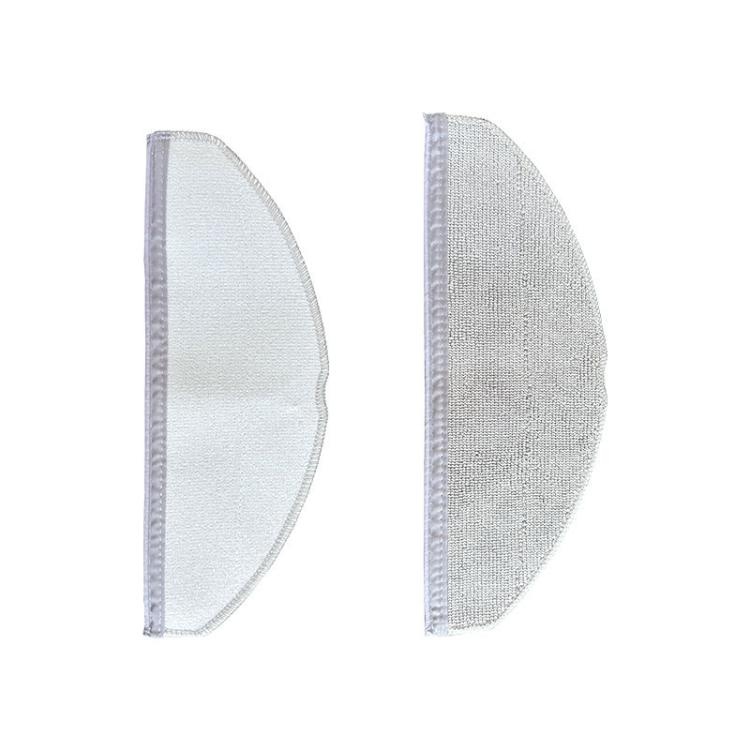
For Eufy L60 Sweeping Machine Accessories Mop(Light Gray)
1. Soft, durable and wear-resistant, it can remove stains on the floor more effectively without scratching the floor 2. Suitable for wood, tile, marble and other floors, effectively remove dust and dirt on the floor surface 3. Washable and reusable 4. It is recommended to replace it regularly to maintain the best performance of the vacuum cleaner 5. Suitable for Eufy L60 Specification: Package Weight One Package Weight 0.02kgs / 0.05lb One Package Size 12cm * 10cm * 2cm / 4.72inch * 3.94inch * 0.79inch Qty per Carton 210 Carton Weight 5.30kgs / 11.68lb Carton Size 50cm * 38cm * 32cm / 19.69inch * 14.96inch * 12.6inch Loading Container 20GP: 438 cartons * 210 pcs = 91980 pcs 40HQ: 1018 cartons * 210 pcs = 213780 pcs
Brand: Salrog (Powered by Solnuance)
Category: Home & Garden > Household Appliance Accessories > Vacuum Accessories > Dusting Pads